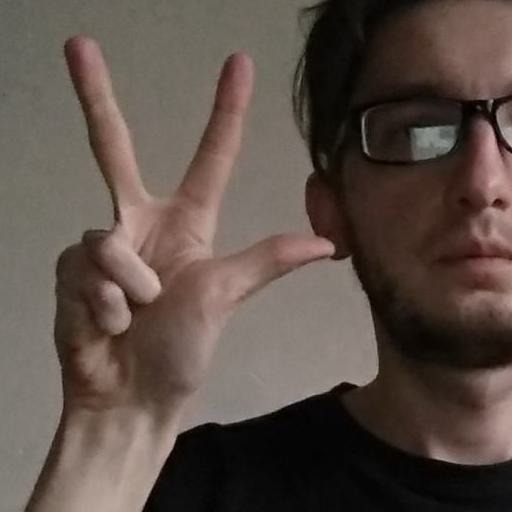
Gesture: three2